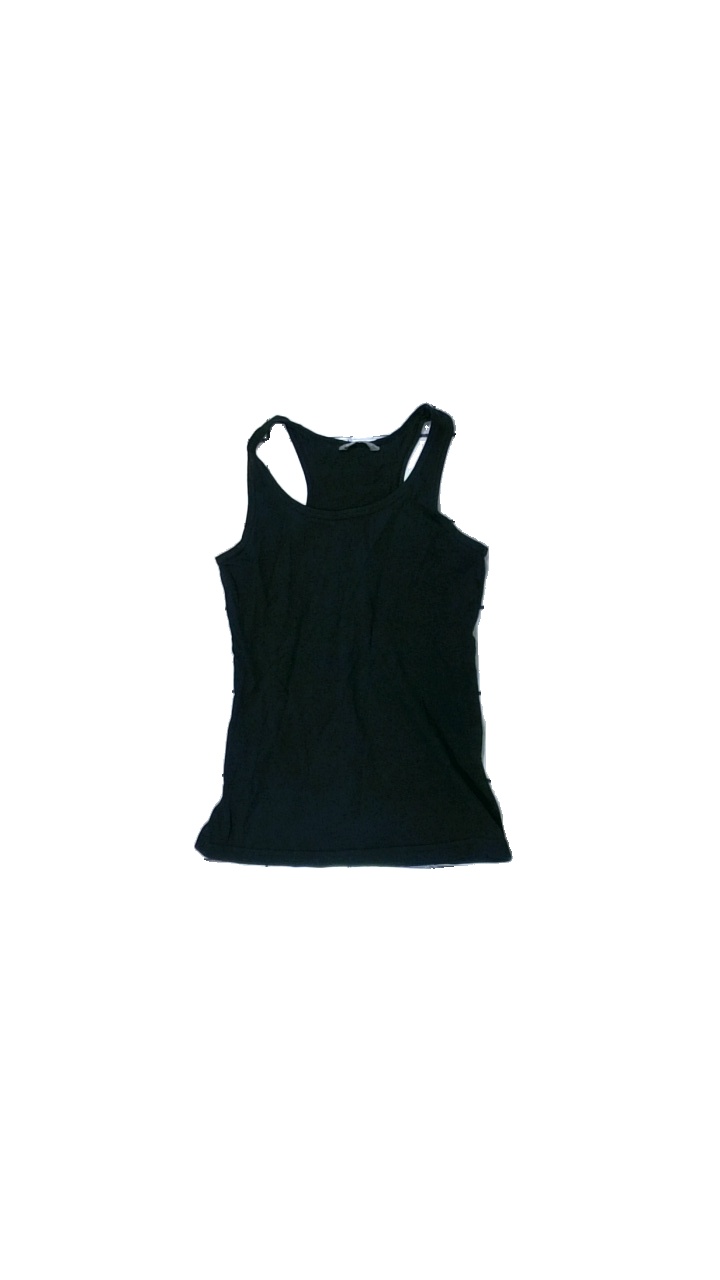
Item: Tank Top (Children)
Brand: Lindex
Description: Washed out
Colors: Black
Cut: Tight, C-collar
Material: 100% Cotton
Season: All
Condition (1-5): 2
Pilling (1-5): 5
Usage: Recycle
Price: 50-100